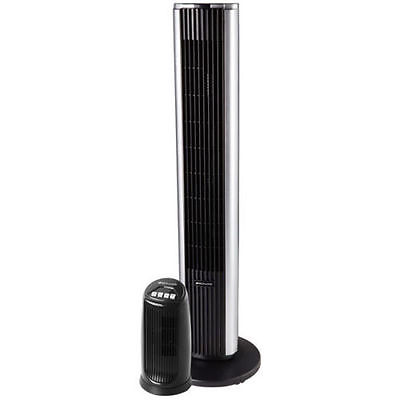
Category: fan